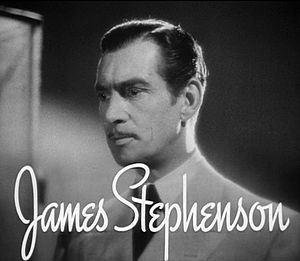
James Stephenson
James Albert Stephenson var en britisk skuespiller, der fandt succes i Hollywood, men som døde tidligt.